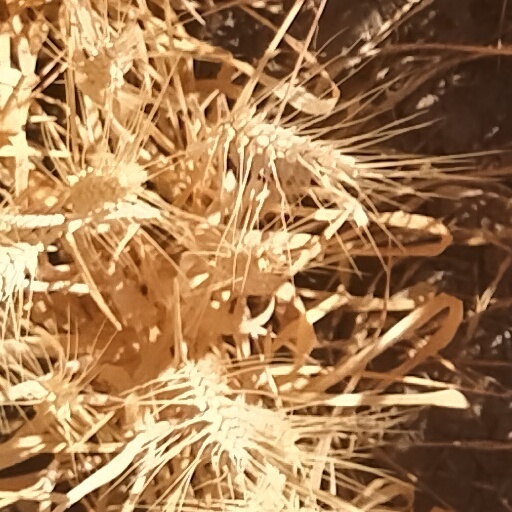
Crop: wheat